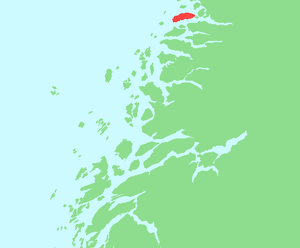
Meløya (Meløy)
Meløy er en ø i Meløy kommune i Nordland fylke i Norge. Øen ligger sydvest for Ørnes. Meløy har et areal på 21,8 km², og højeste punkt på øen er Meløytinden på 582 moh. Øen havde 215 indbyggere pr. 1. januar 2017.